Yohanna Ibrahim

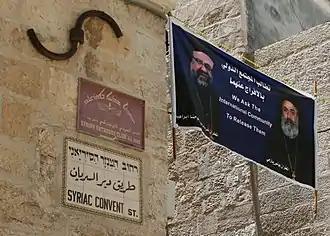
Banner in support of the kidnapped bishops in front of the Monastery of Saint Mark, Jerusalem, in 2013.

Ibrahim received degrees from St. Ephrem Theological Seminary in Zahle Lebanon, the Oriental Institute in Rome, and the Pontifical Oriental Institute in Rome. He received a PhD from Birmingham University in the UK. The title of his dissertation was “Christian Arabs in Mesopotamia before Islam.” Before he became a bishop in Syria, Ibrahim had positions in Iraq, Sweden, Holland, Belgium, and Lebanon. He was on the committees of many religious boards, including the Global Christian Forum, the executive committee of the Middle East Council of Churches, and the Central Committee of the World Council of Churches.